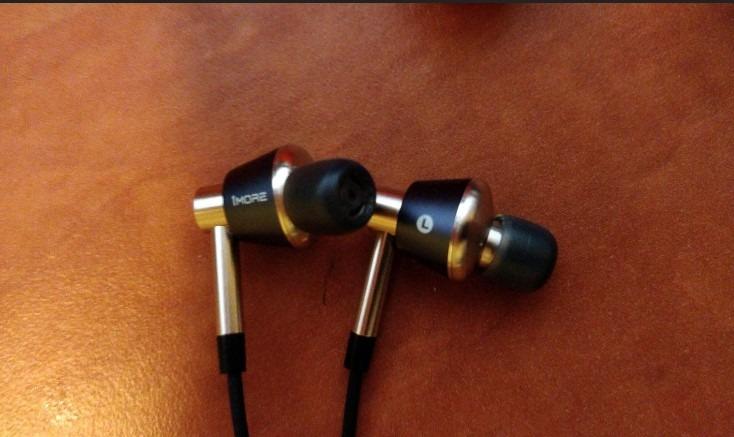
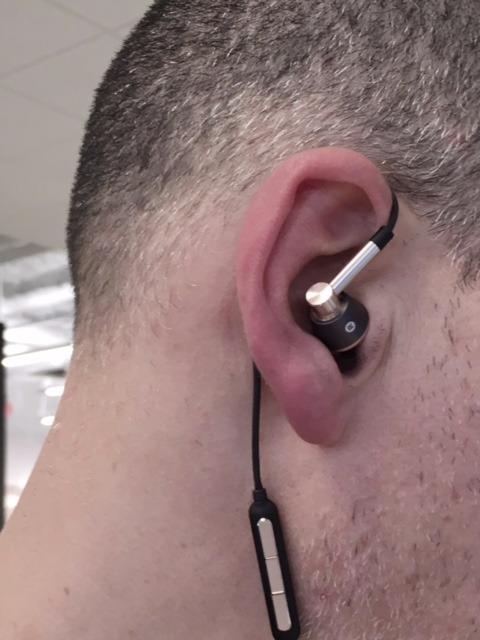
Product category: headphones
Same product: yes